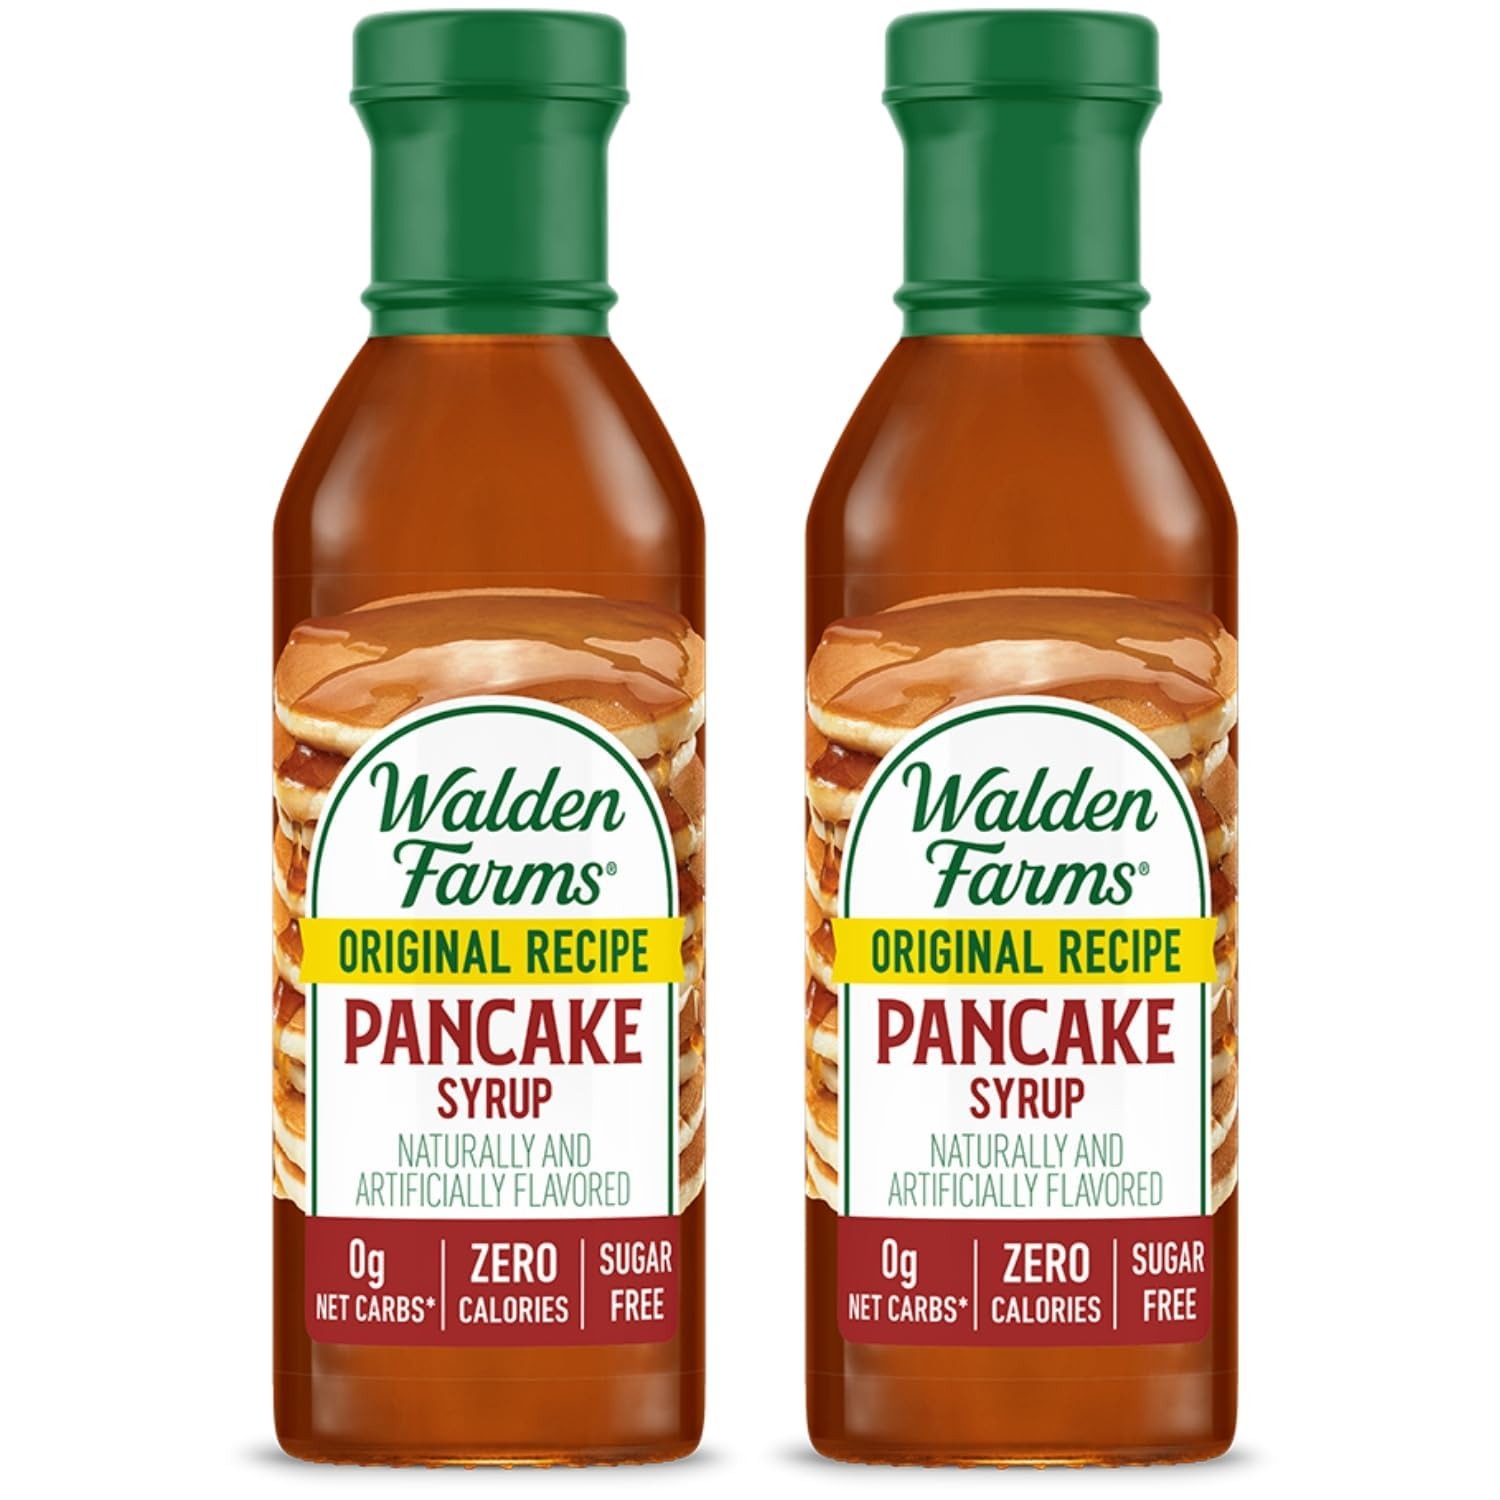
Item Name: Walden Farms - Calorie Free Pancake Syrup - 12 oz X 2
Bullet Point 1: Calorie free pancake syrup
Bullet Point 2: Rich, Fresh and Natural flavors
Bullet Point 3: Save 10,000 calories a month using Walden Farm syrups, dips and dressings
Bullet Point 4: All Kosher certified
Value: 48.0
Unit: Fl Oz

Price: 19.05